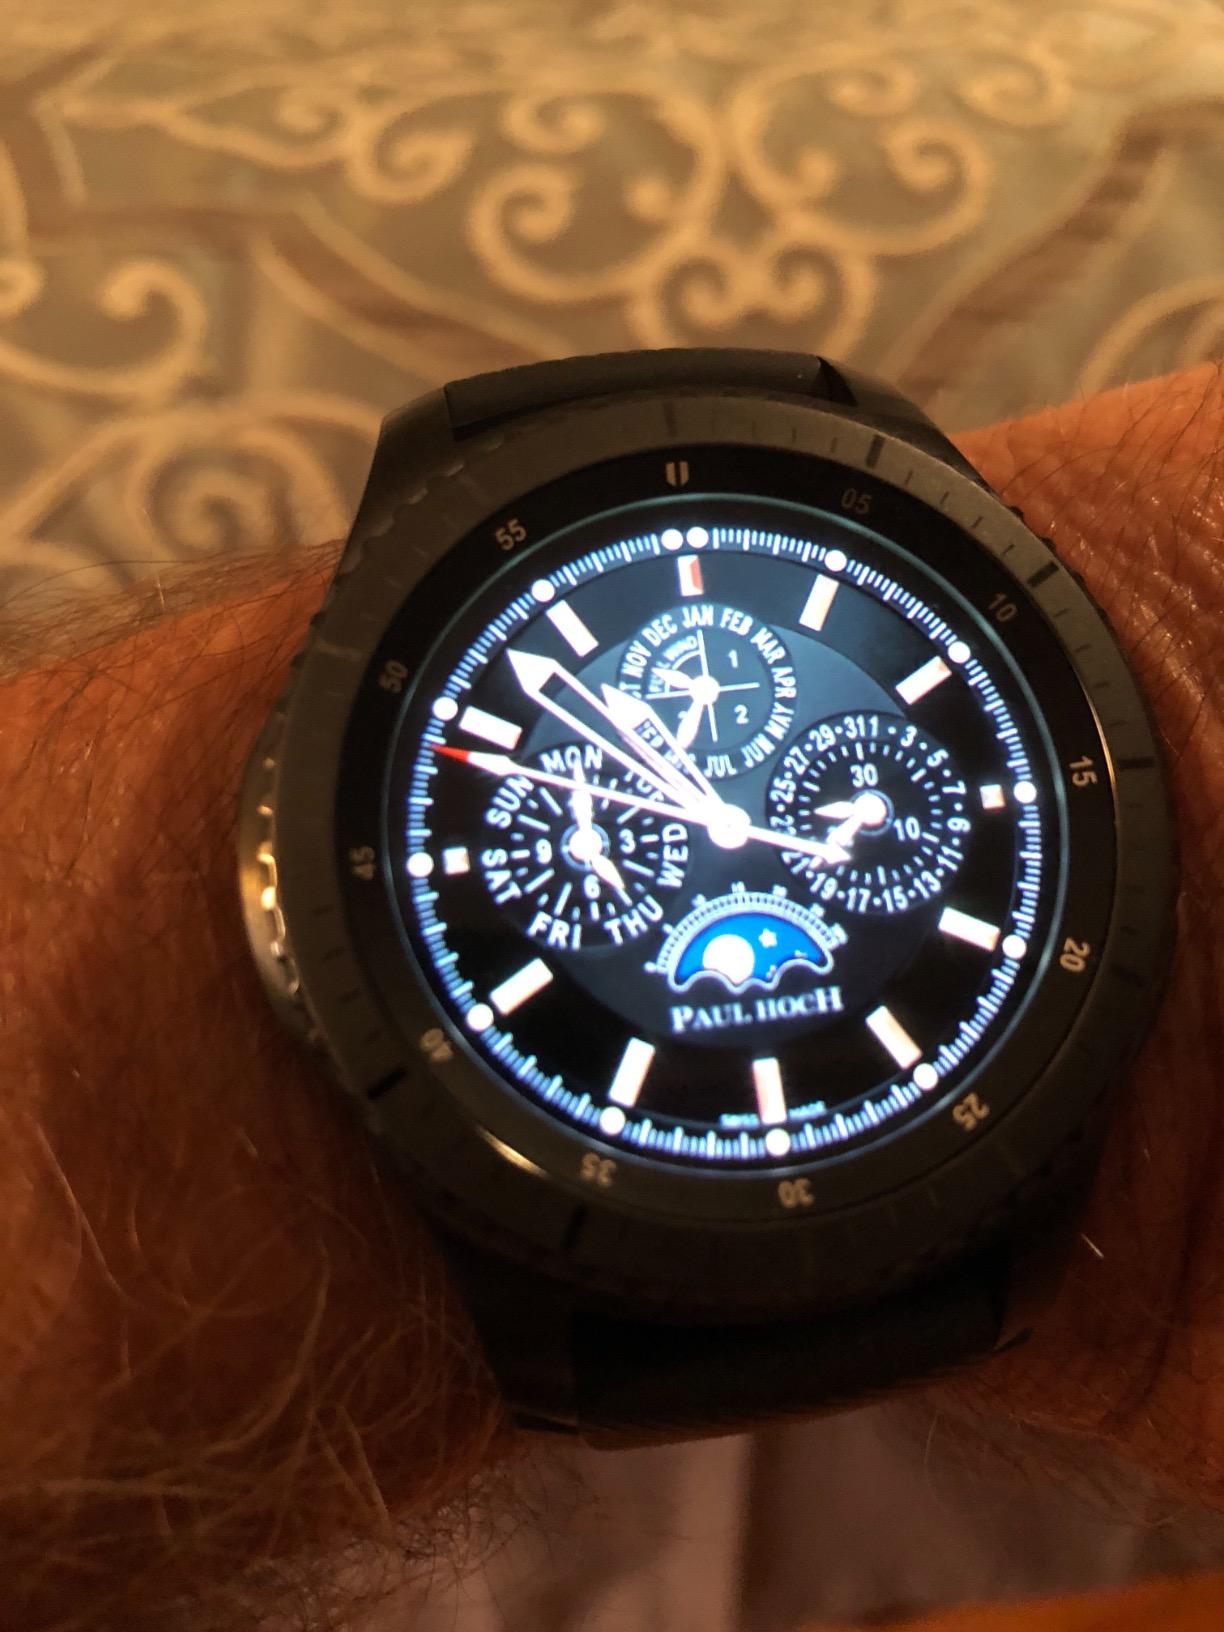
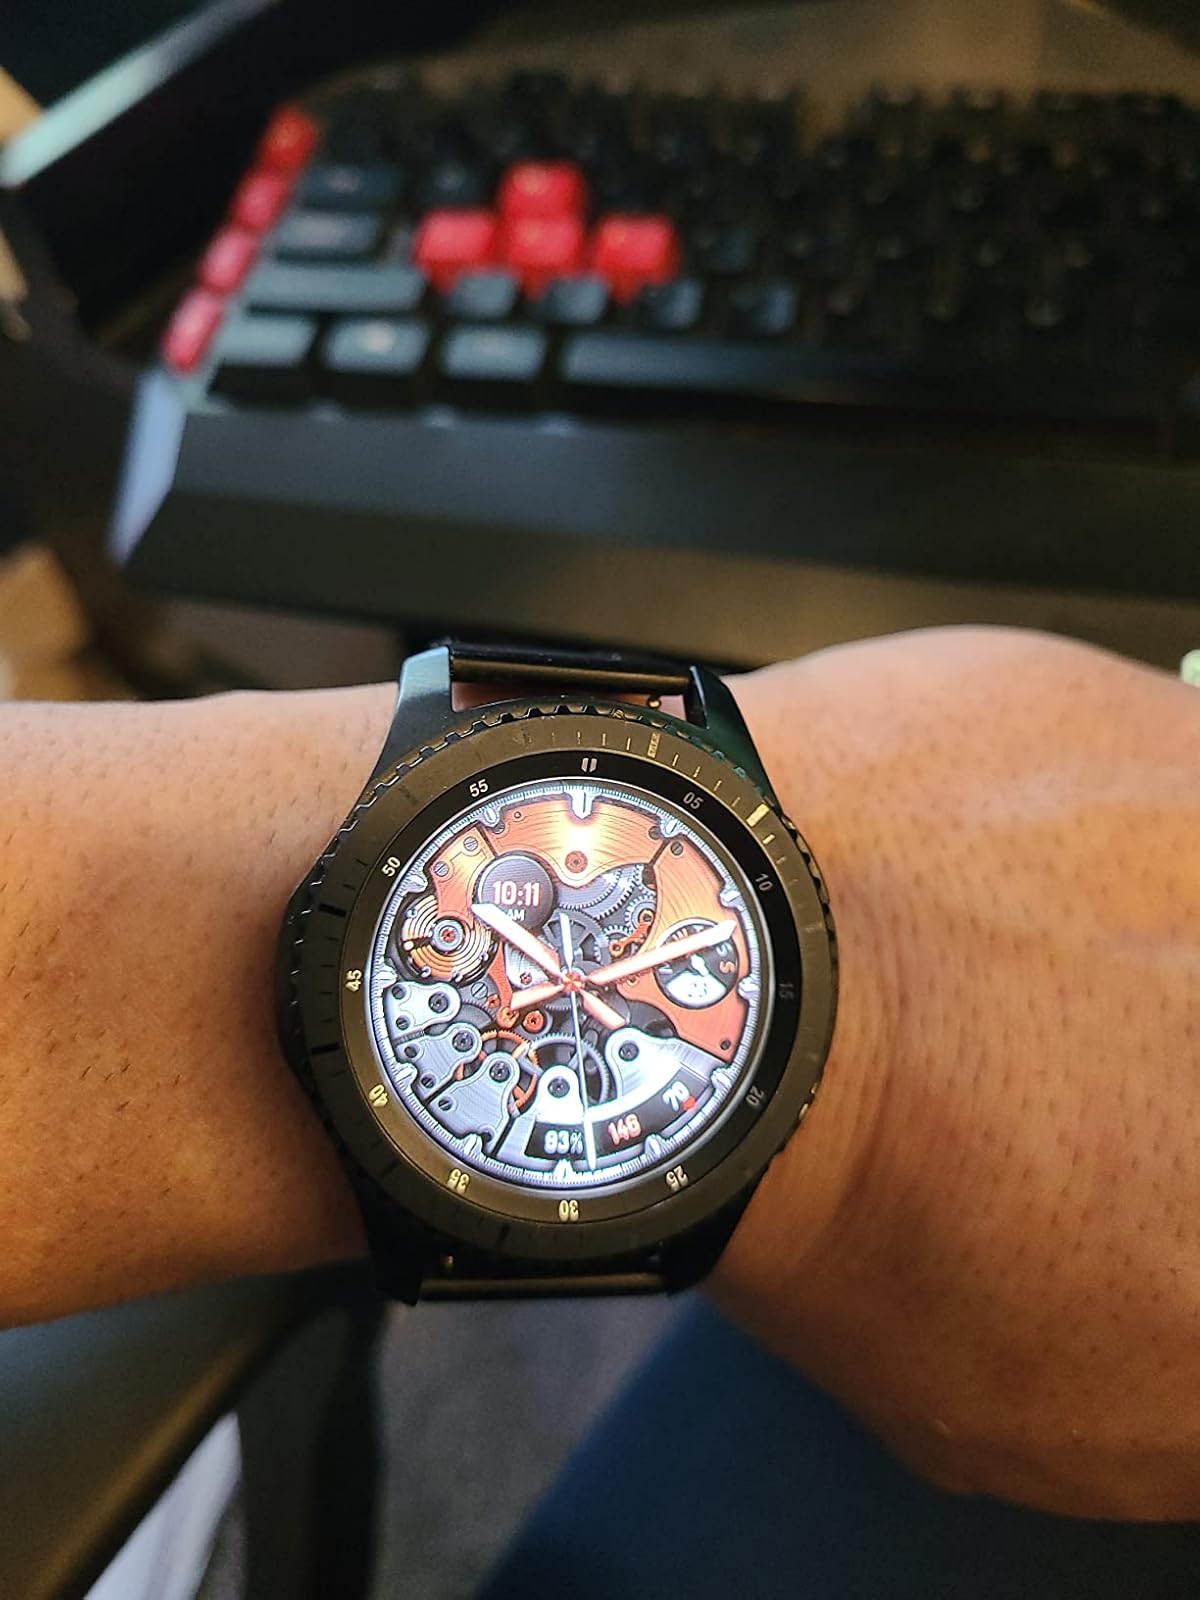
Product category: smartwatch
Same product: yes